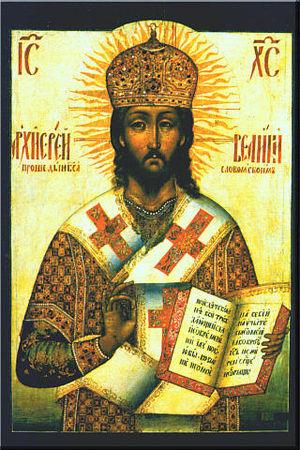
L'iconographie orthodoxe de Jésus-Christ est l'ensemble des représentations de Jésus-Christ et l'étude des différents types de sa représentations sur des icônes dans la religion orthodoxe.